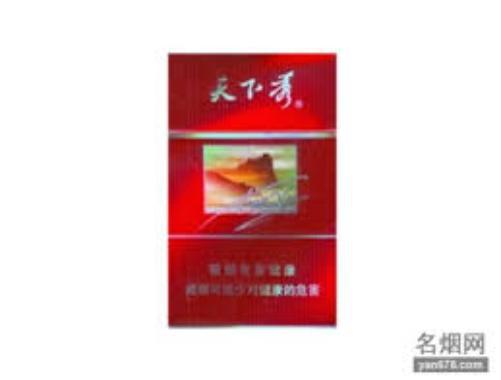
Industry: Necessities